Green Crag

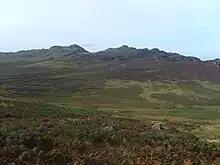
Green Crag as seen from Harter Fell, the true summit is just left of centre.

Green Crag is the highest of a series of rocky tops which stand out from the Birker Fell moorland. Running from north to south these outcrops present a fine serrated skyline when viewed from Eskdale. Birker Fell itself is roughly square and about two miles across, with Eskdale to the north and the River Duddon to the south.